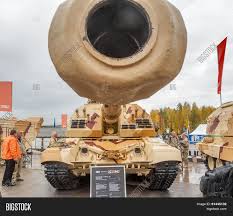
Label: Self Propelled Artillery